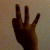
The image shows a hand gesture representing the number 9 in Indian Sign Language.